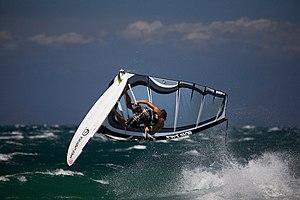
Italie, Sardaigne: planche à voile près de Porto Pollo
La planche à voile est un type d'embarcation à voile minimaliste, c'est aussi le sport de glisse pratiqué avec cette embarcation.